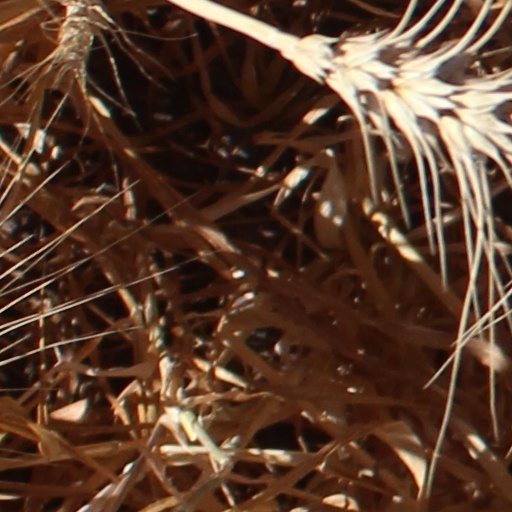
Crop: wheat